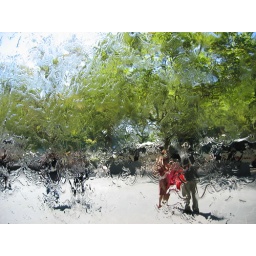
Looking out of the National Gallery of Victoria in Melbourne, through the wall of water in the sunshine, while visiting the Pissarro exhibit.